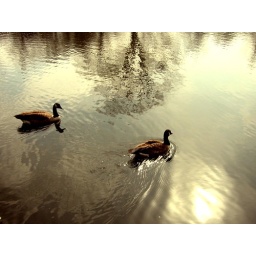
Wild ducks in a small lake at the edge of Chislehurst town in England.